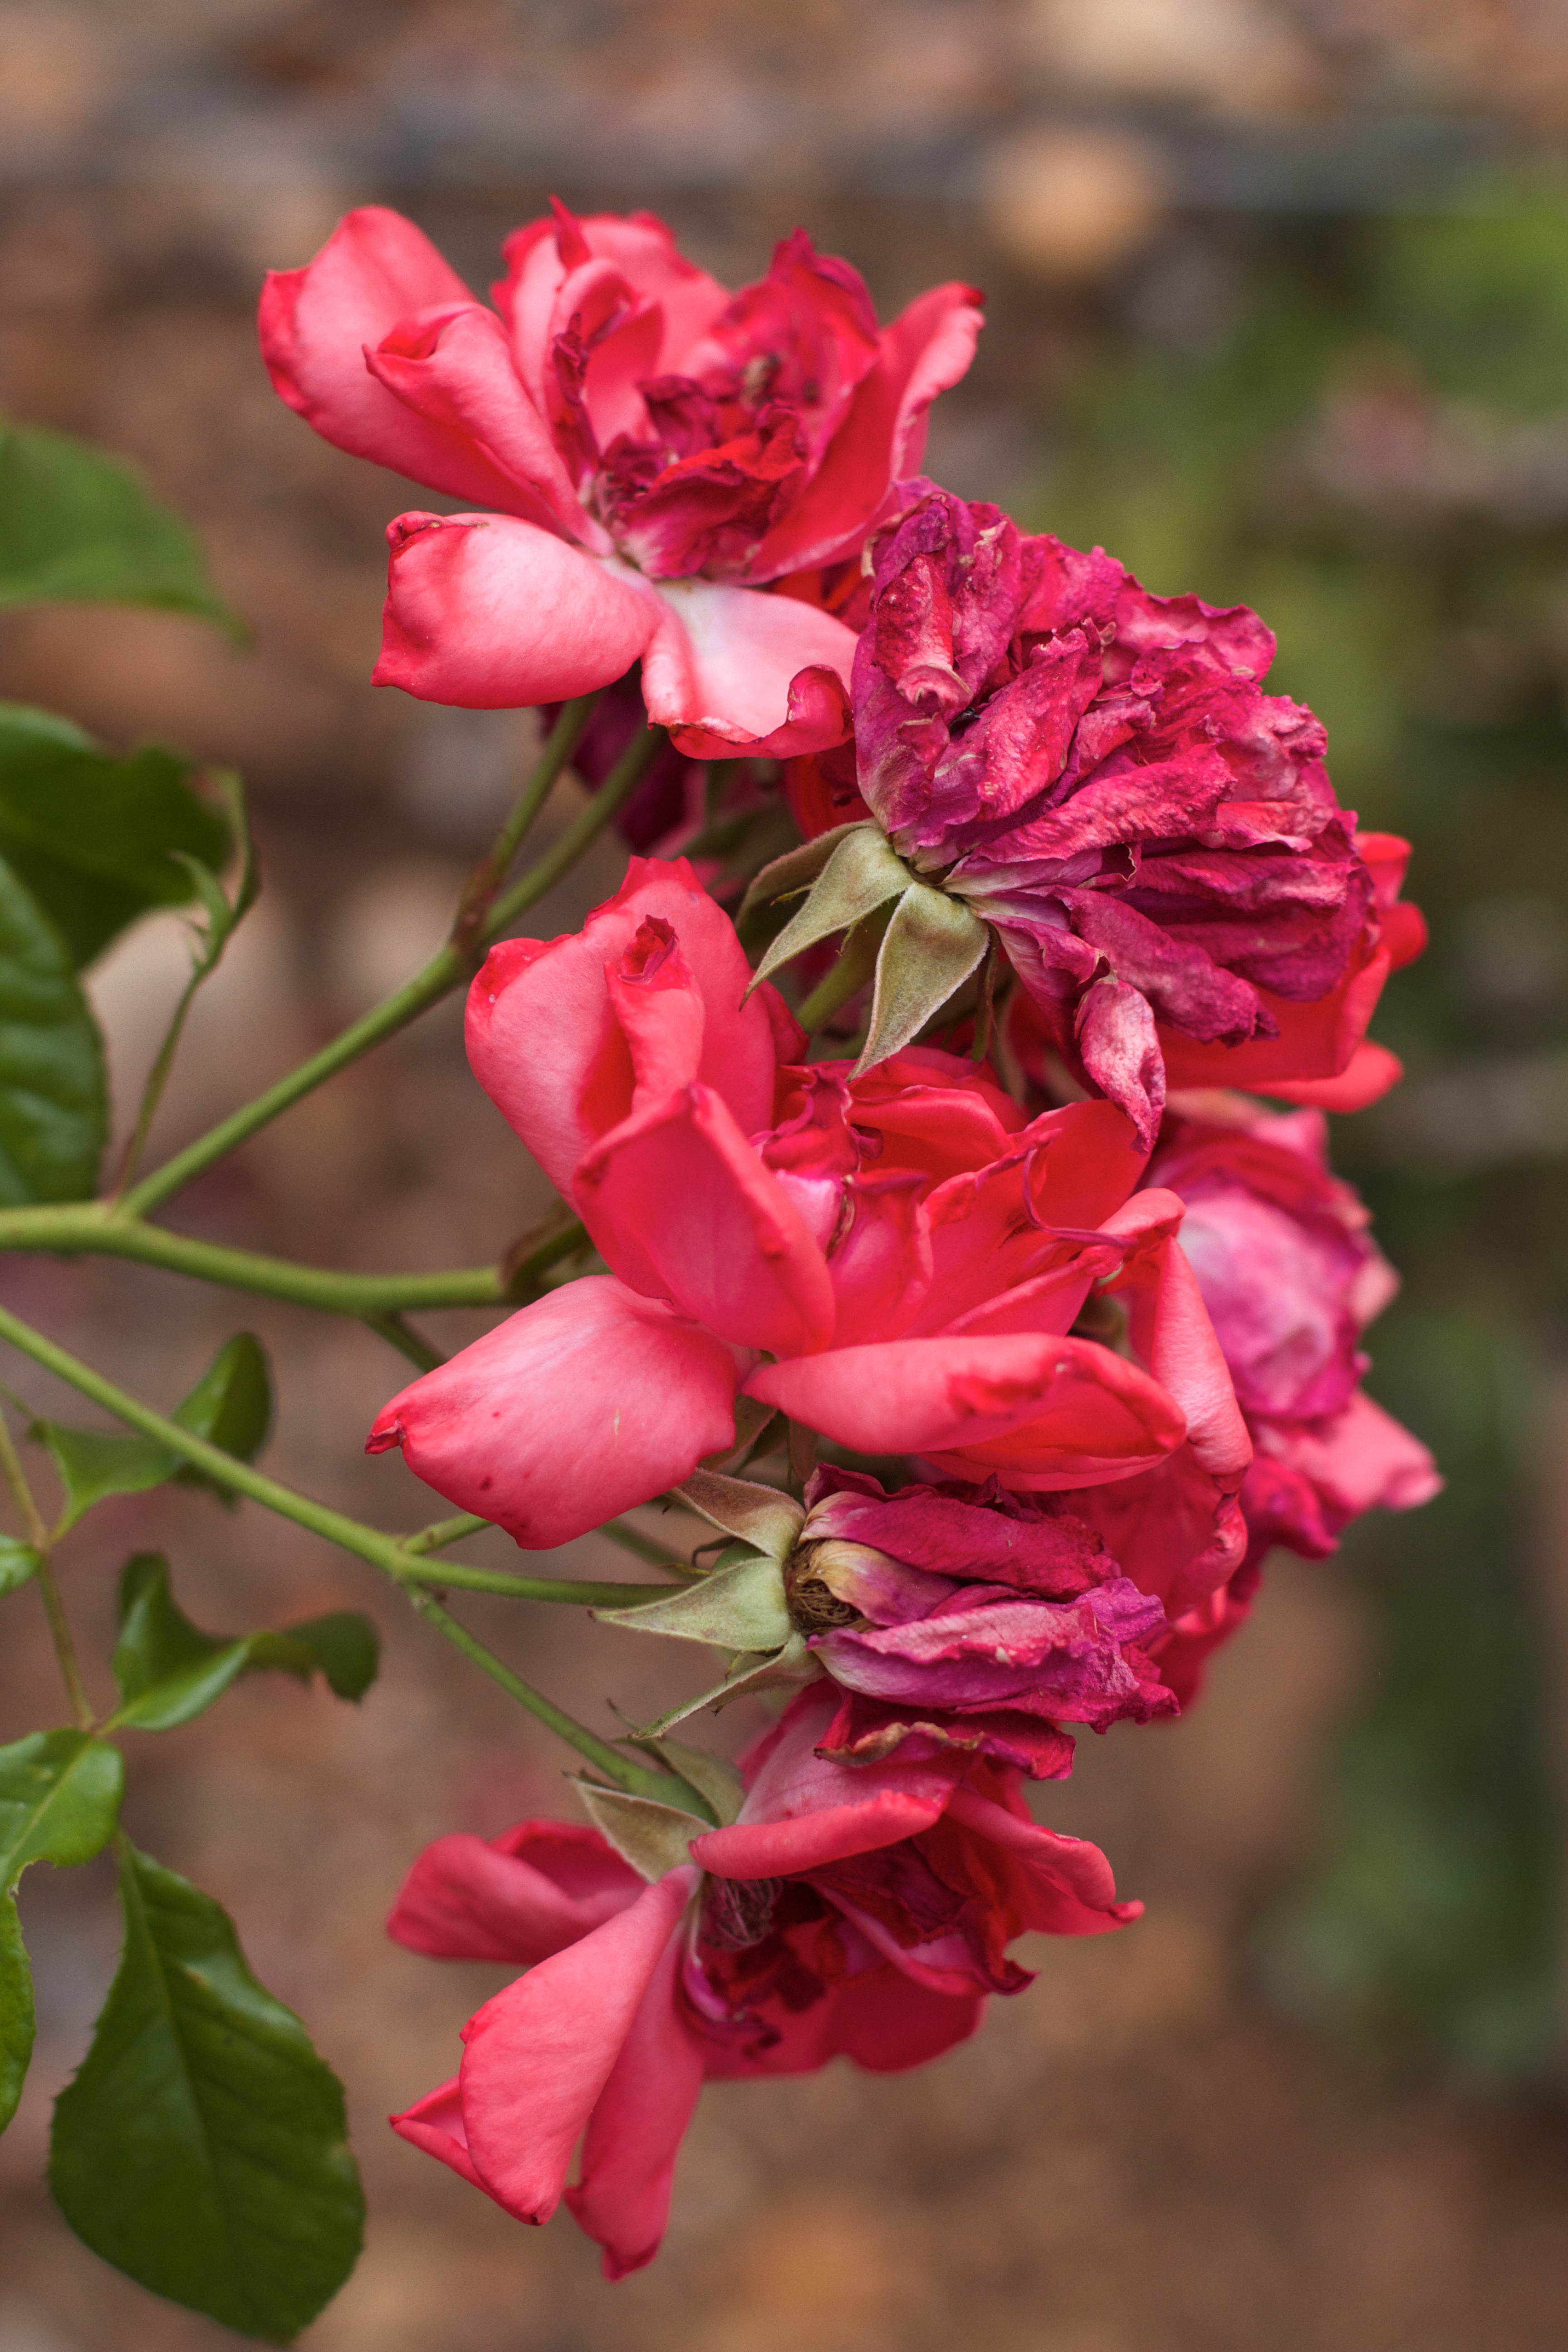
blossom, plant, flower, petal, rose, red, botany, pink, flora, shrub, macro photography, flowering plant, garden roses, rose family, land plant